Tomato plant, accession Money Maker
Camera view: horizontal (90 deg, fisheye); turntable rotation: 300 degrees
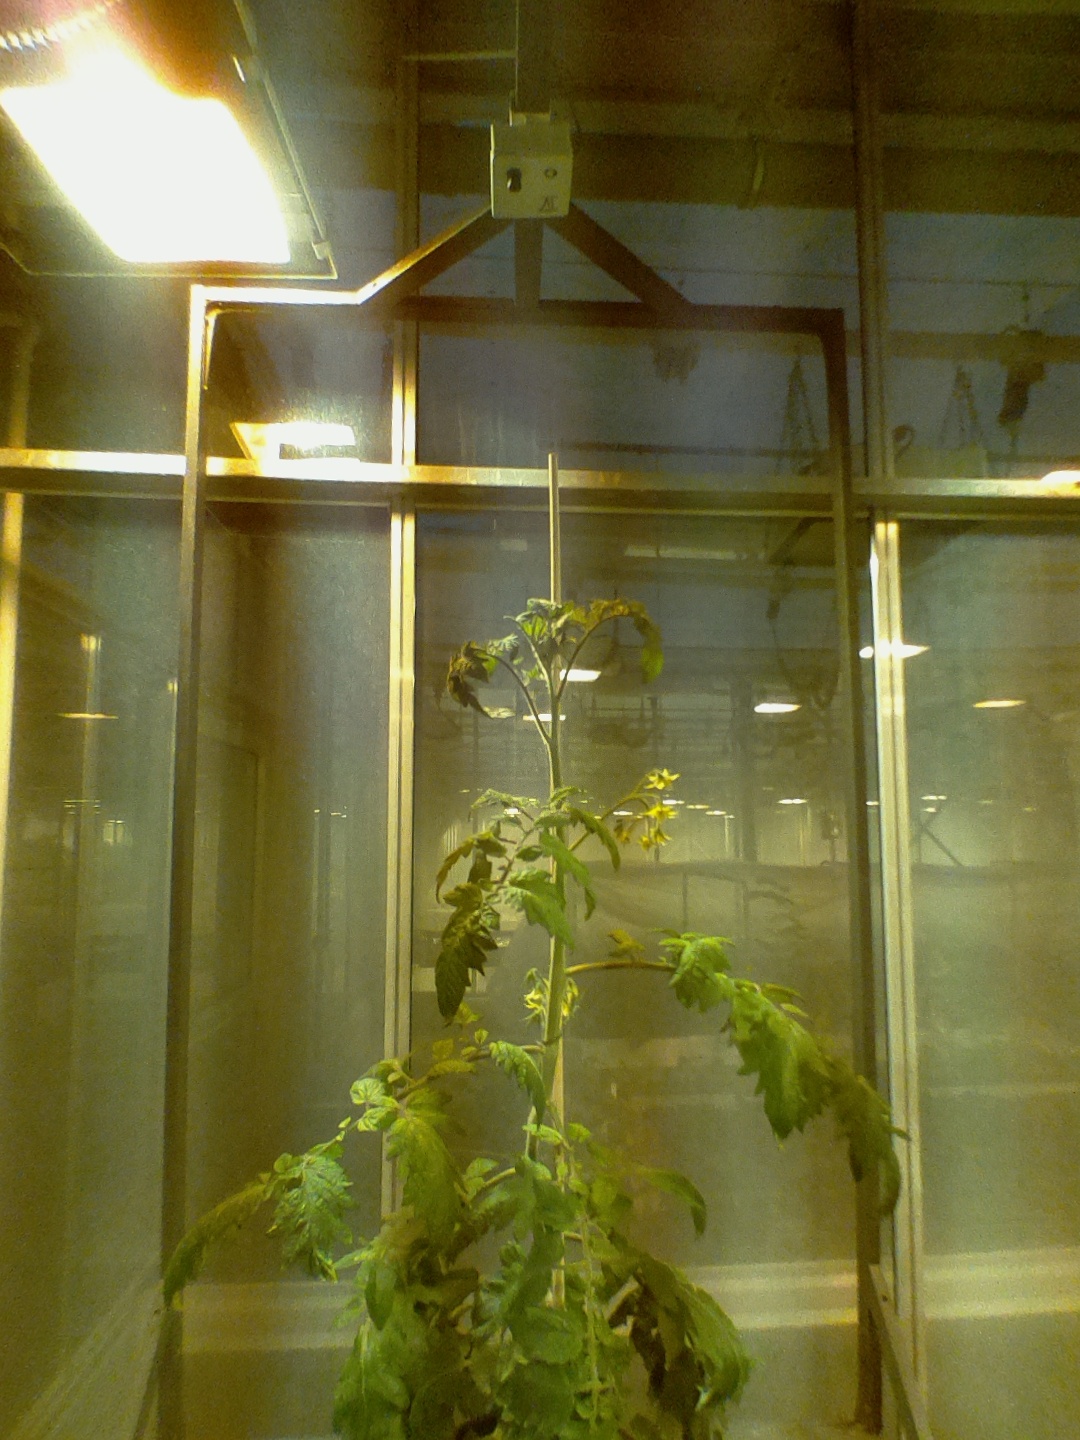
BBCH growth stage 68: Full flowering, 80%-90% of flowers open, more petals falling